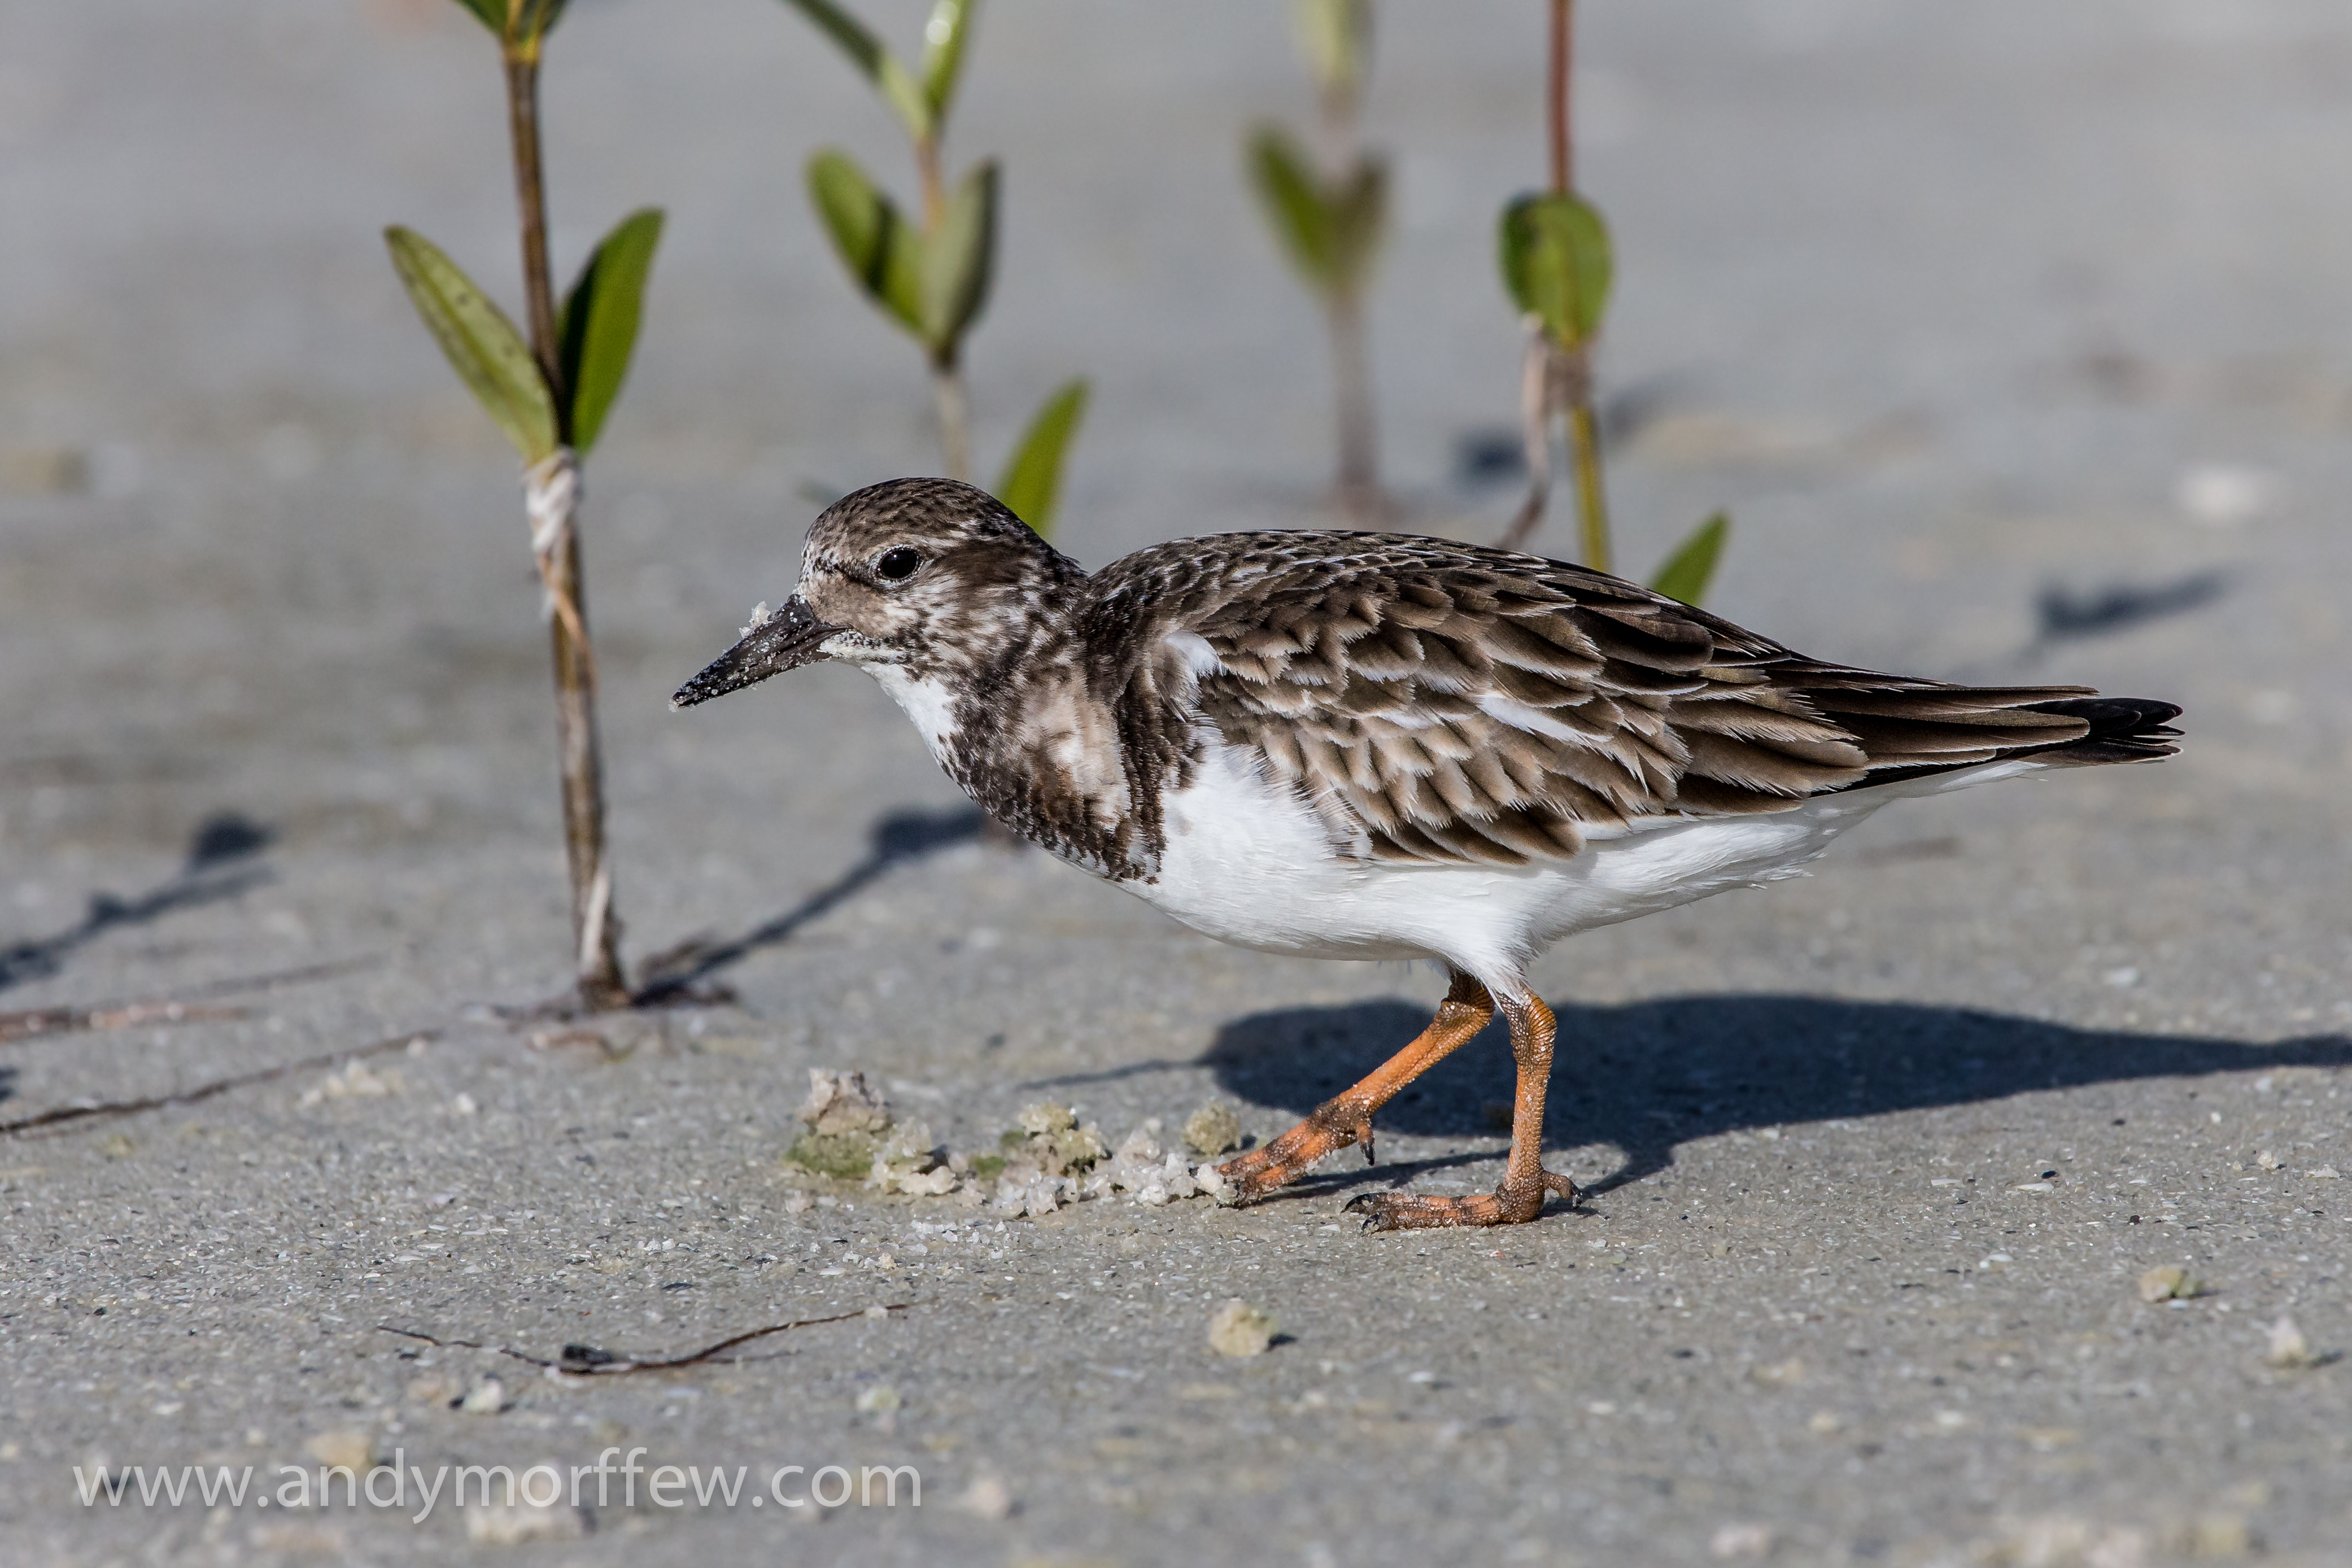
bird, wildlife, beak, fauna, vertebrate, sparrow, florida, snipe, shorebird, sandpiper, andymorffew, morffew, naturethroughthelens, marcoisland, tigertailbeach, ruddyturnstone, lark, charadriiformes, perching bird, calidrid, red backed sandpiper, ruddy turnstone